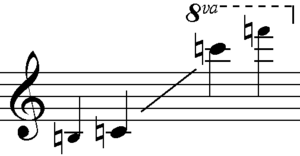
Tværfløjte
Toneomfang
En tværfløjte er et europæisk musikinstrument i træblæserfamilien, fordi den oprindeligt blev fremstillet af træ. Nu til dags er grundmaterialet typisk metal som sølv, guld og platin, eller træ eller kulfiber. Materialevalget har stor betydning for klangen, og det gør stor forskel på blæseteknikken. De forskellige materialer er ofte kombinerede, så fx mundpladen er af guld og resten af sølv. Ved notation af musik spillet af en tværfløjte benyttes udelukkende g-nøglen.